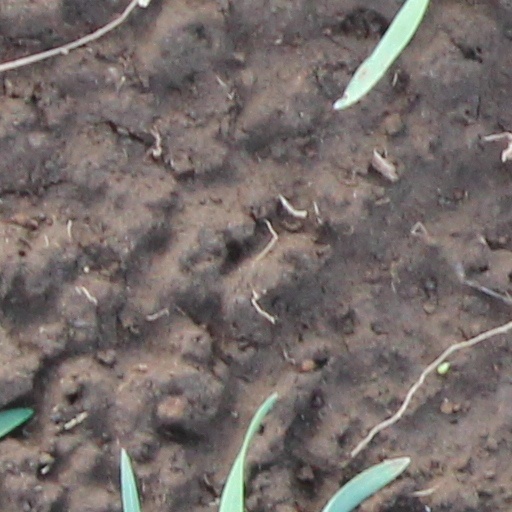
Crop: wheat